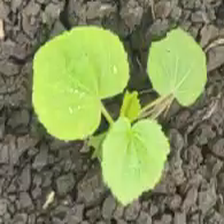
Weed species: Little_Mallow(Malva parviflora)